Daniel Dulany Addison

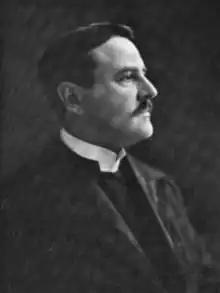
Portrait of Daniel Dulany Addison

Addison was born on March 11, 1863, in Wheeling, West Virginia, to Thomas Grafton (1832–1896) and Maria Eliason (Addison) Addison (1836–1901), grandson of Daniel Dulany and Louise (Gordon) Addison, great-grandson of Thomas and Henrietta (Paca) Addison, grandnephew of Walter Dulany Addison, and a descendant of William Paca, signer of the Declaration of Independence, and of Colonel John Addison, first ancestor in America, who was a cousin of Joseph Addison, English poet and essayist.